Inverbervie Town House

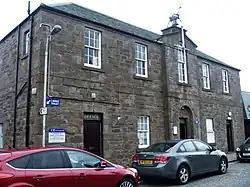
Inverbervie Town Hall

Inverbervie Town House is a municipal structure in Church Street in Inverbervie, Aberdeenshire, Scotland. The structure, which is primarily used as a public library, is a Category B listed building.